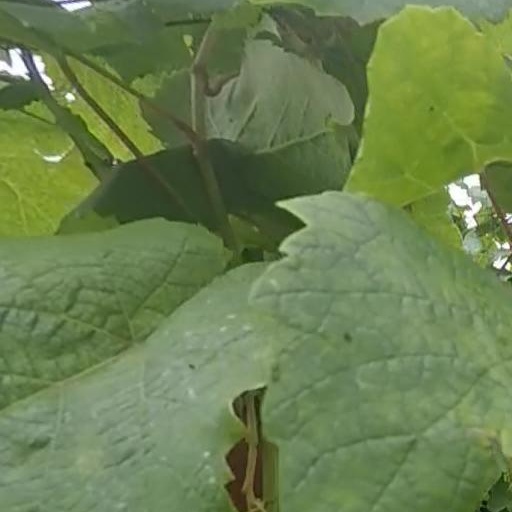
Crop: grape